Shellac (band)

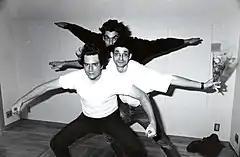
Shellac in Shibuya, Japan, 1993. Front to back: Weston, Albini, Trainer

Shellac was an American noise rock band from Chicago, Illinois, formed in 1992 by Steve Albini (guitar and vocals), Bob Weston (bass guitar and vocals) and Todd Trainer (drums and vocals). Their lineup remained consistent until Albini's death in May 2024.